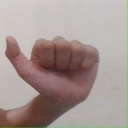
अक्षर: त